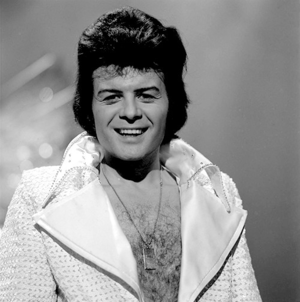
Gary Glitter, de son vrai nom Paul Francis Gadd, est un auteur-compositeur-interprète britannique né le 8 mai 1944 à Banbury, dans l'Oxfordshire. Il connaît le succès dans les années 1970 comme l'un des principaux représentants du courant glam rock aux côtés de David Bowie, Roxy Music et T. Rex. Trois de ses singles deviennent n°1 des ventes dans son pays natal en 1973-1974 : I'm the Leader of the Gang, I Love You Love Me Love et Always Yours.